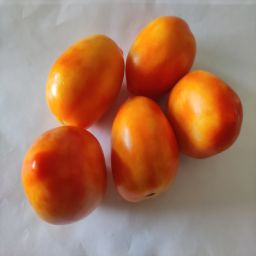
Crop: Tomato
Quality: Ripe